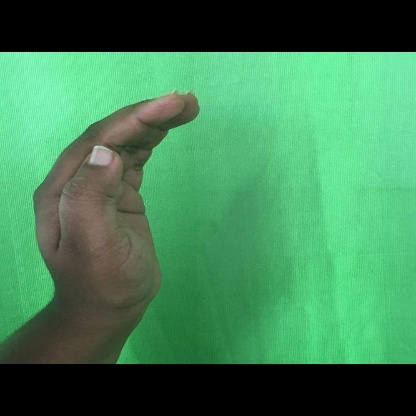
Mudra: Sarpasirsha